Lynching of Jagmael Singh

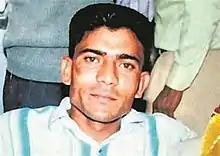
An image of Jagmael Singh, given by his family.

On 7 November 2019, 37-year old Jagmael Singh was mob lynched in Sangrur, Punjab, India. He was brutally beaten by four men and was forced to drink human urine. He died after 9 days of treatment in Chandigarh. He was a construction worker and was accused of a fight with one of the accused of the case, Rinku over the matter of sitting with them in a Panchayati of upper caste.